The Little Gypsy

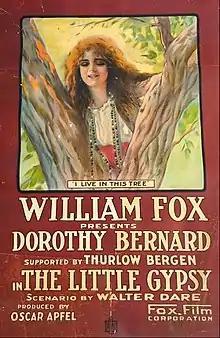

The Little Gypsy is a lost 1915 silent film drama directed by Oscar Apfel and starring Dorothy Bernard. It was produced by William Fox and released through Fox Film Corporation.